List of works by William Shakespeare

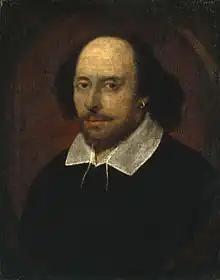
The Chandos portrait, believed to be Shakespeare, held in the National Portrait Gallery, London

William Shakespeare (1564–1616) was an English poet and playwright. He wrote approximately 39 plays and 154 sonnets, as well as a variety of other poems.